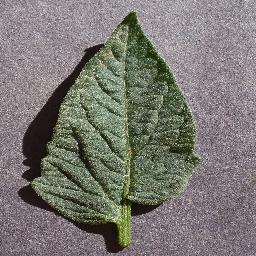
Label: Tomato___healthy